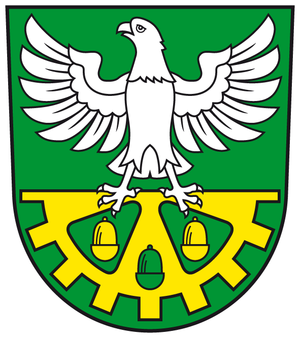
Trollenhagen est une commune rurale allemande de l'arrondissement du Plateau des lacs mecklembourgeois dans le Mecklembourg-Poméranie-Occidentale et le canton de Neverin. Le village faisait partie autrefois du grand-duché de Mecklembourg-Strelitz. Sa population, en diminution, comptait 945 habitants au 31 décembre 2010.